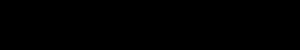
Chanel SA, connue comme Chanel, est une entreprise française productrice de haute couture, ainsi que de prêt-à-porter, accessoires, parfums et divers produits de luxe. Elle trouve son origine dans la maison de couture qu'avait créée Coco Chanel en 1910 mais résulte du rachat de Chanel par l'entreprise Les Parfums Chanel en 1954. Elle appartient à Alain Wertheimer et Gérard Wertheimer, les petits-fils de l'associé de Coco Chanel, Pierre Wertheimer et contrôlée par un holding implanté aux Pays-Bas.